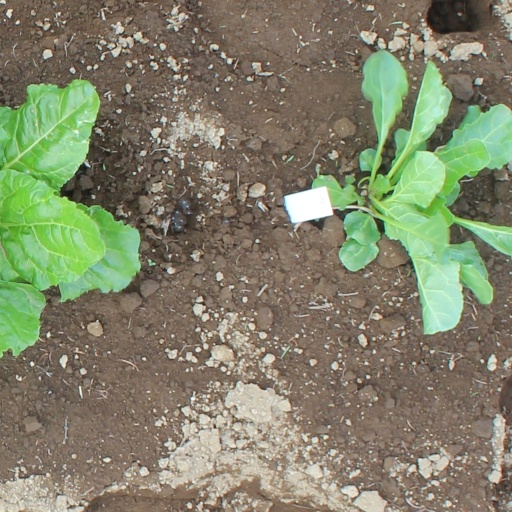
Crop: sugar beet